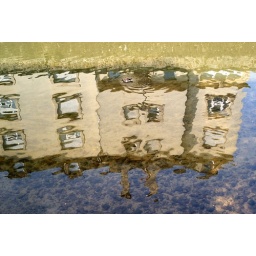
My previously clear (albeit upside-down) image of Luxembourg is now spoiled by a duck